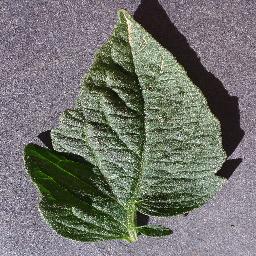
Label: Tomato___healthy